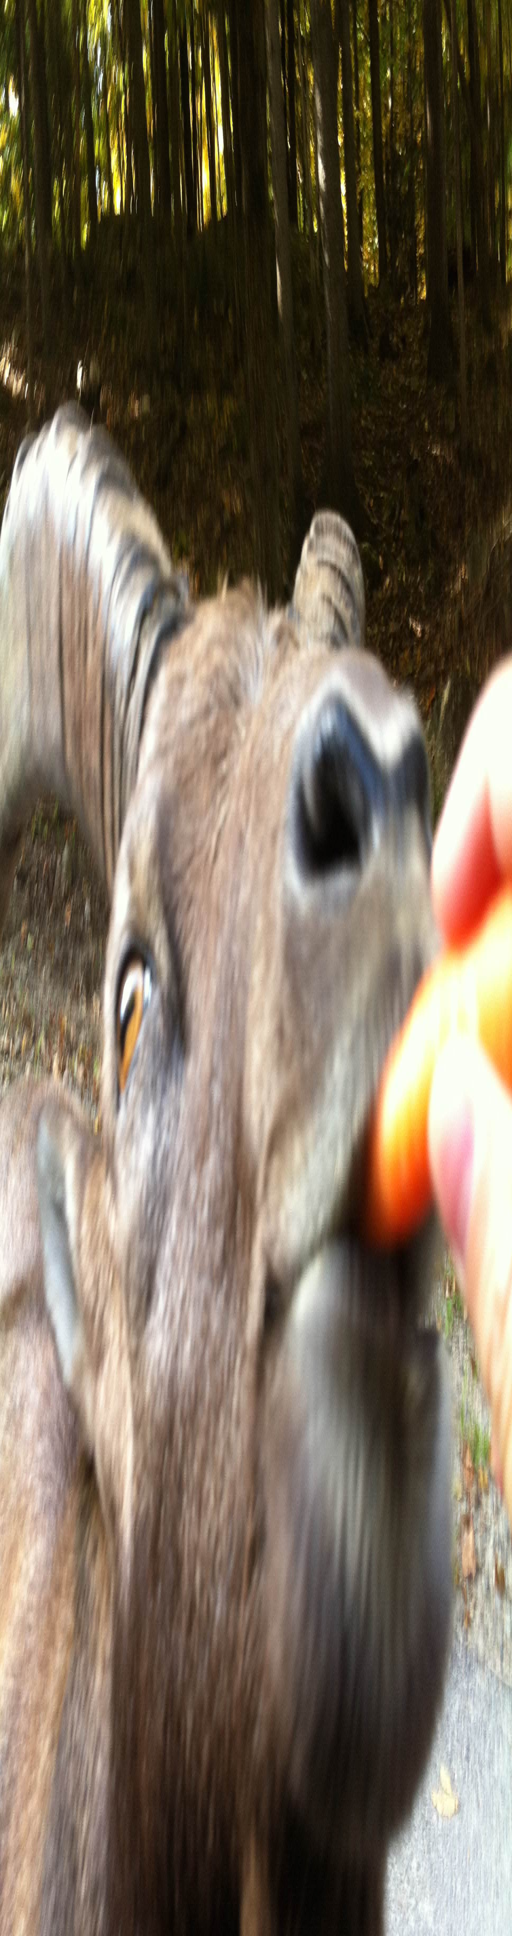
enjoying time off and feeding the goats .